Grosvenor Gallery

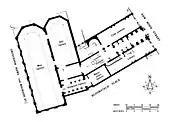
Grosvenor Gallery plan 1899

The gallery was founded in Bond Street, London, in 1877 by Sir Coutts Lindsay and his wife Blanche. They engaged J. Comyns Carr and Charles Hallé as co-directors. Lindsay and his wife were well-born and well-connected, and both were amateur artists. Blanche was born a Rothschild, and it was her money which made the whole enterprise possible.